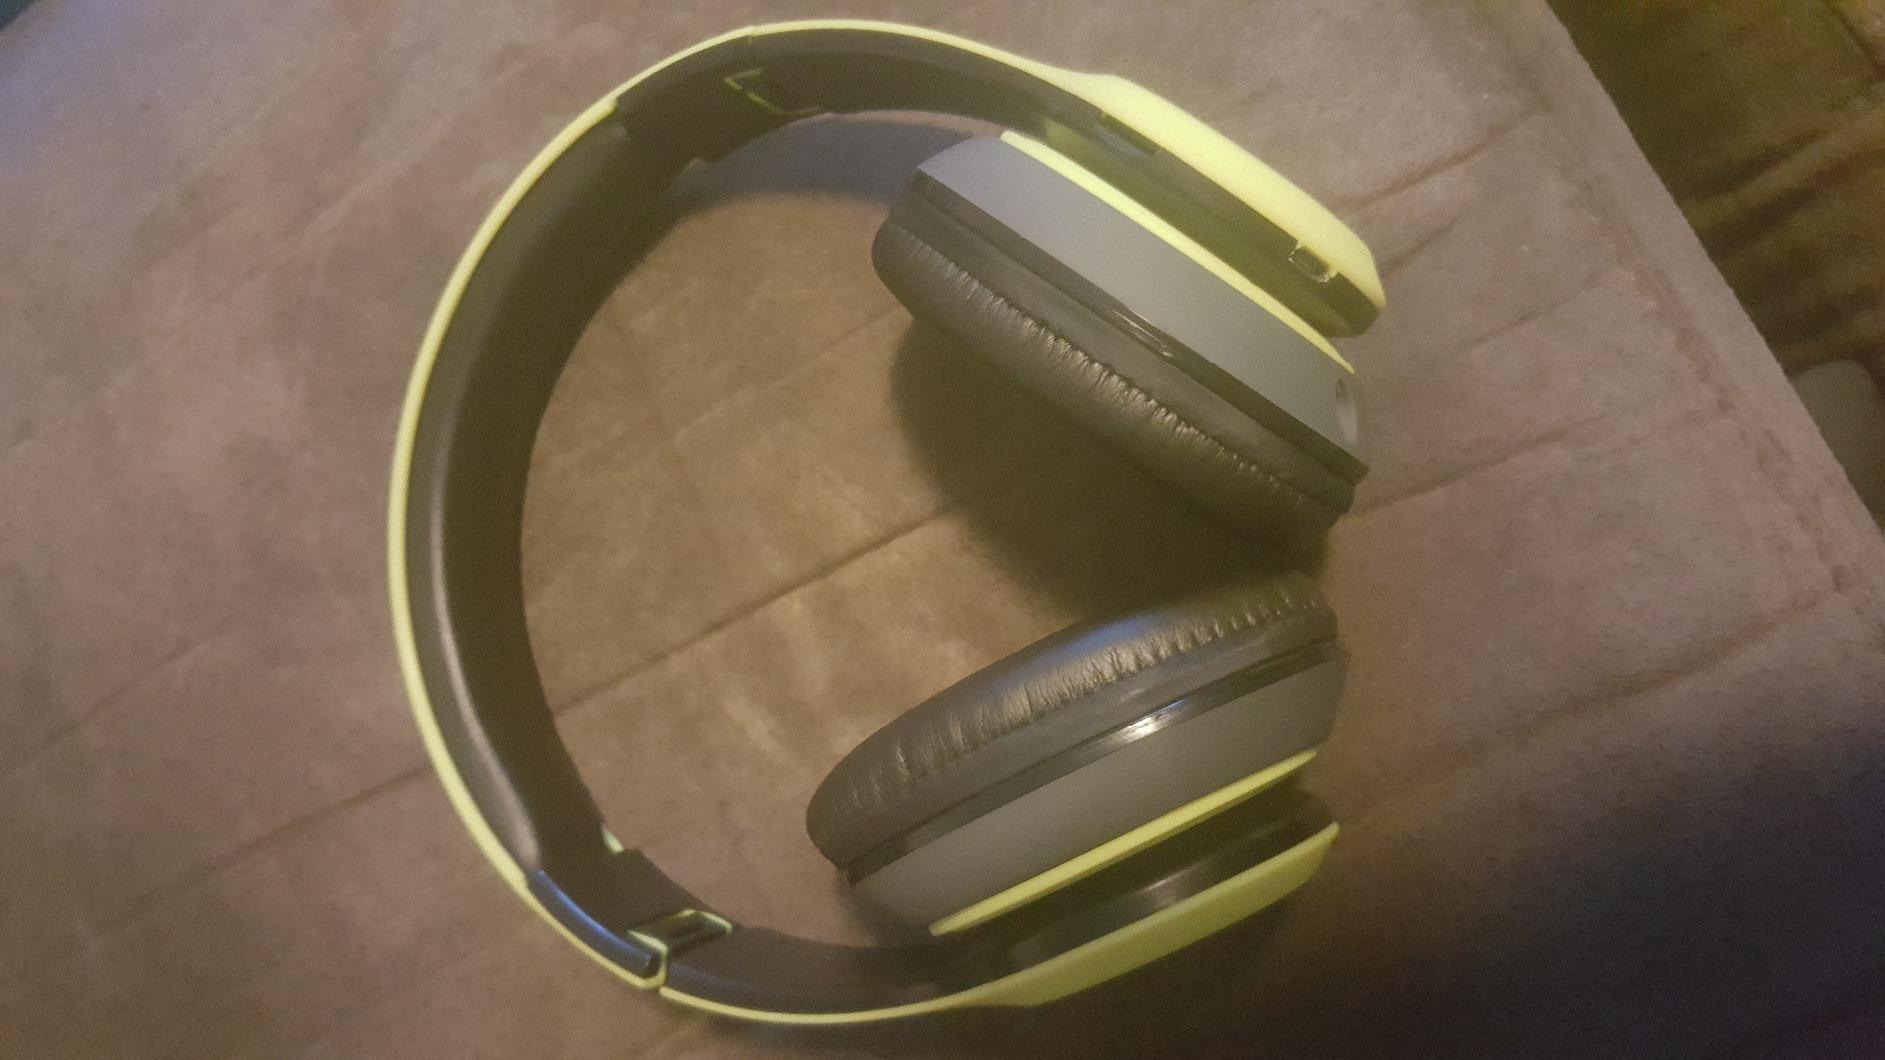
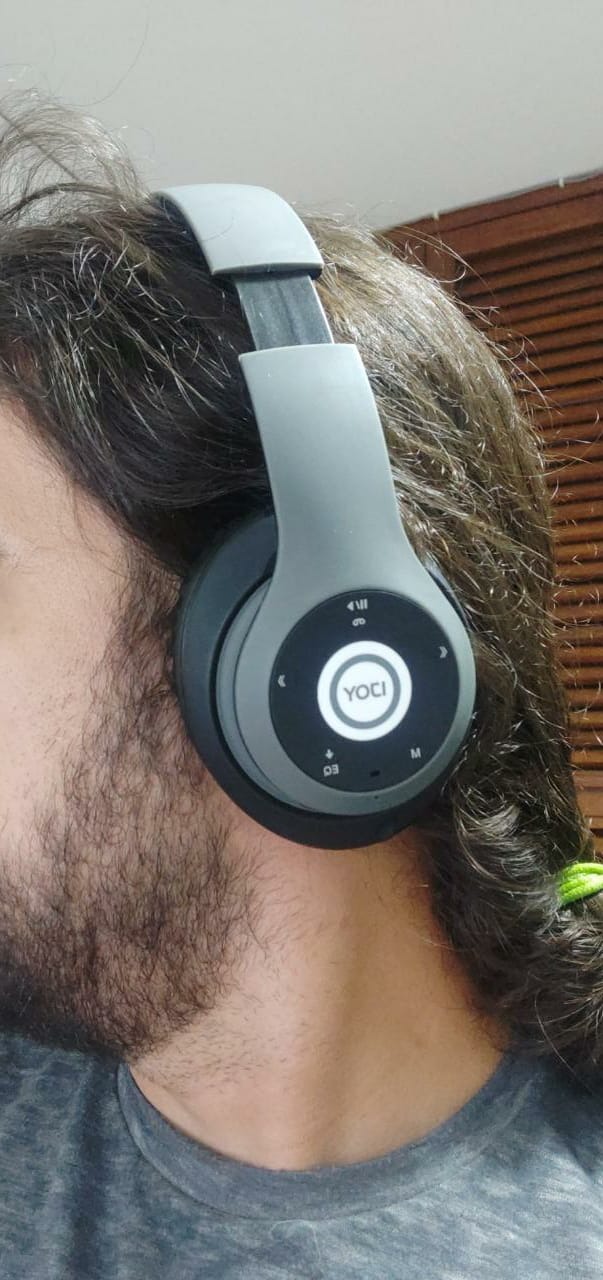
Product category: headphones
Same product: no